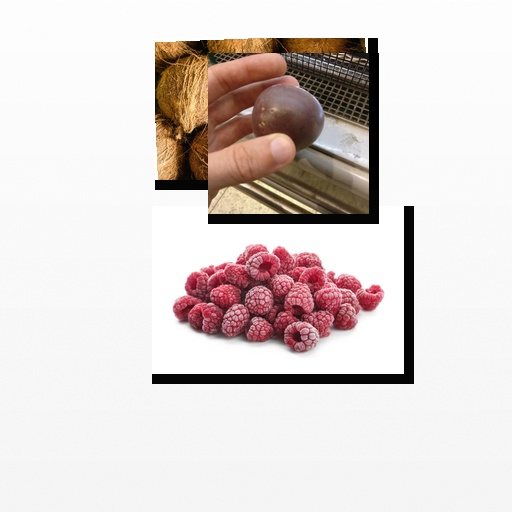
Food items: passion_fruit, coconut, raspberry